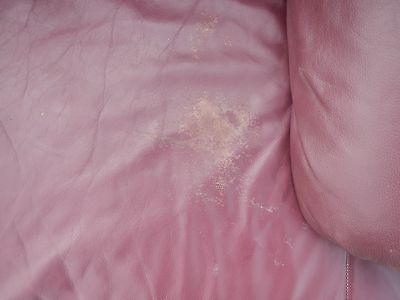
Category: sofa